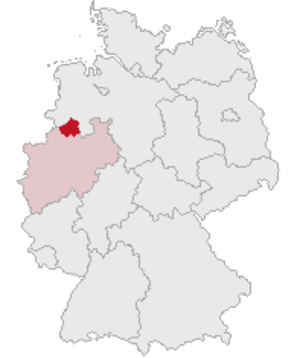
L'arrondissement de Steinfurt est situé au nord du Land de Rhénanie-du-Nord-Westphalie et s'extend sur la partie septentrionale du pays de Münster.